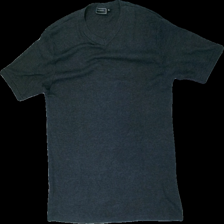
View: front
Type: T-shirt
Category: Unisex
Brand: East West
Colors: Grey
Material: 70% cotton, 30% polyester
Cut: V-collar
Size: XL
Season: All
Price range: <50
Recommended usage: Export